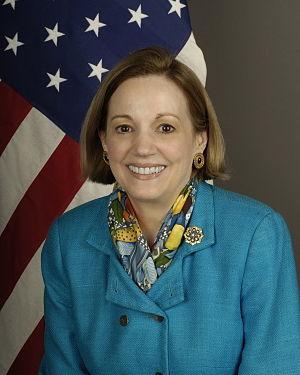
La présidence de George W. Bush débute le 20 janvier 2001 et s'achève le 20 janvier 2009.
Anne W. Patterson est ambassadrice des États-Unis en Égypte depuis le 30 juin 2011.